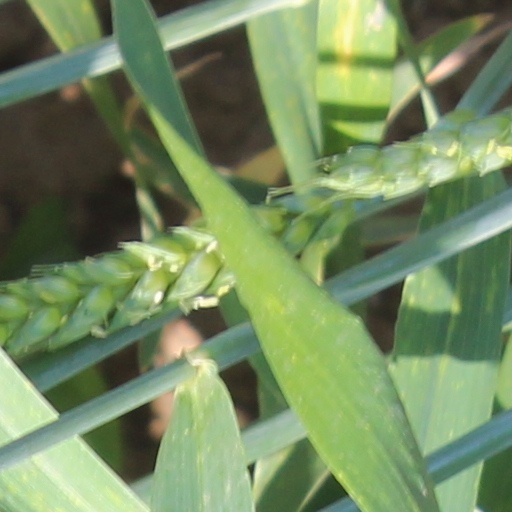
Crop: wheat